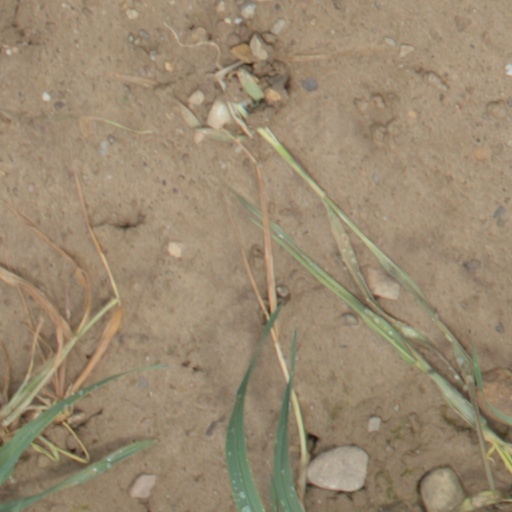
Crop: wheat